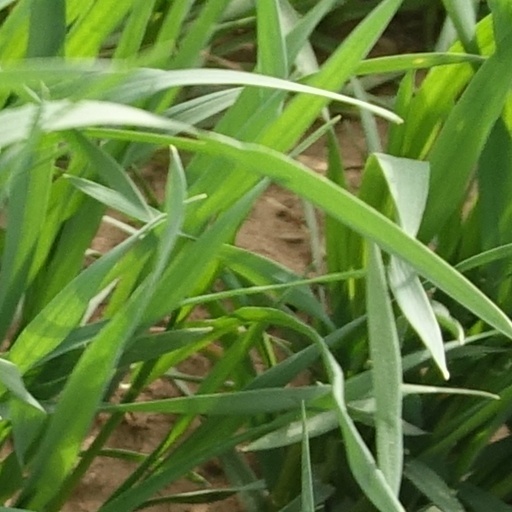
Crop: wheat